Peter Zellner

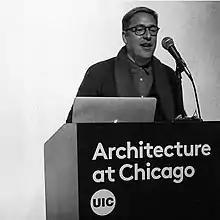
Peter Zellner lectures at the University of Illinois at Chicago, School of Architecture, Design, and the Arts

Peter Zellner (born August 3, 1969) is an American/Australian designer, professor, author, urban theorist and educator. He is the principal of ZELLNERandCompany. Between 2014 and 2015 he led AECOM's Los Angeles design studio. His work ranges from large scale city planning projects to residential design.